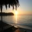
Label: sea